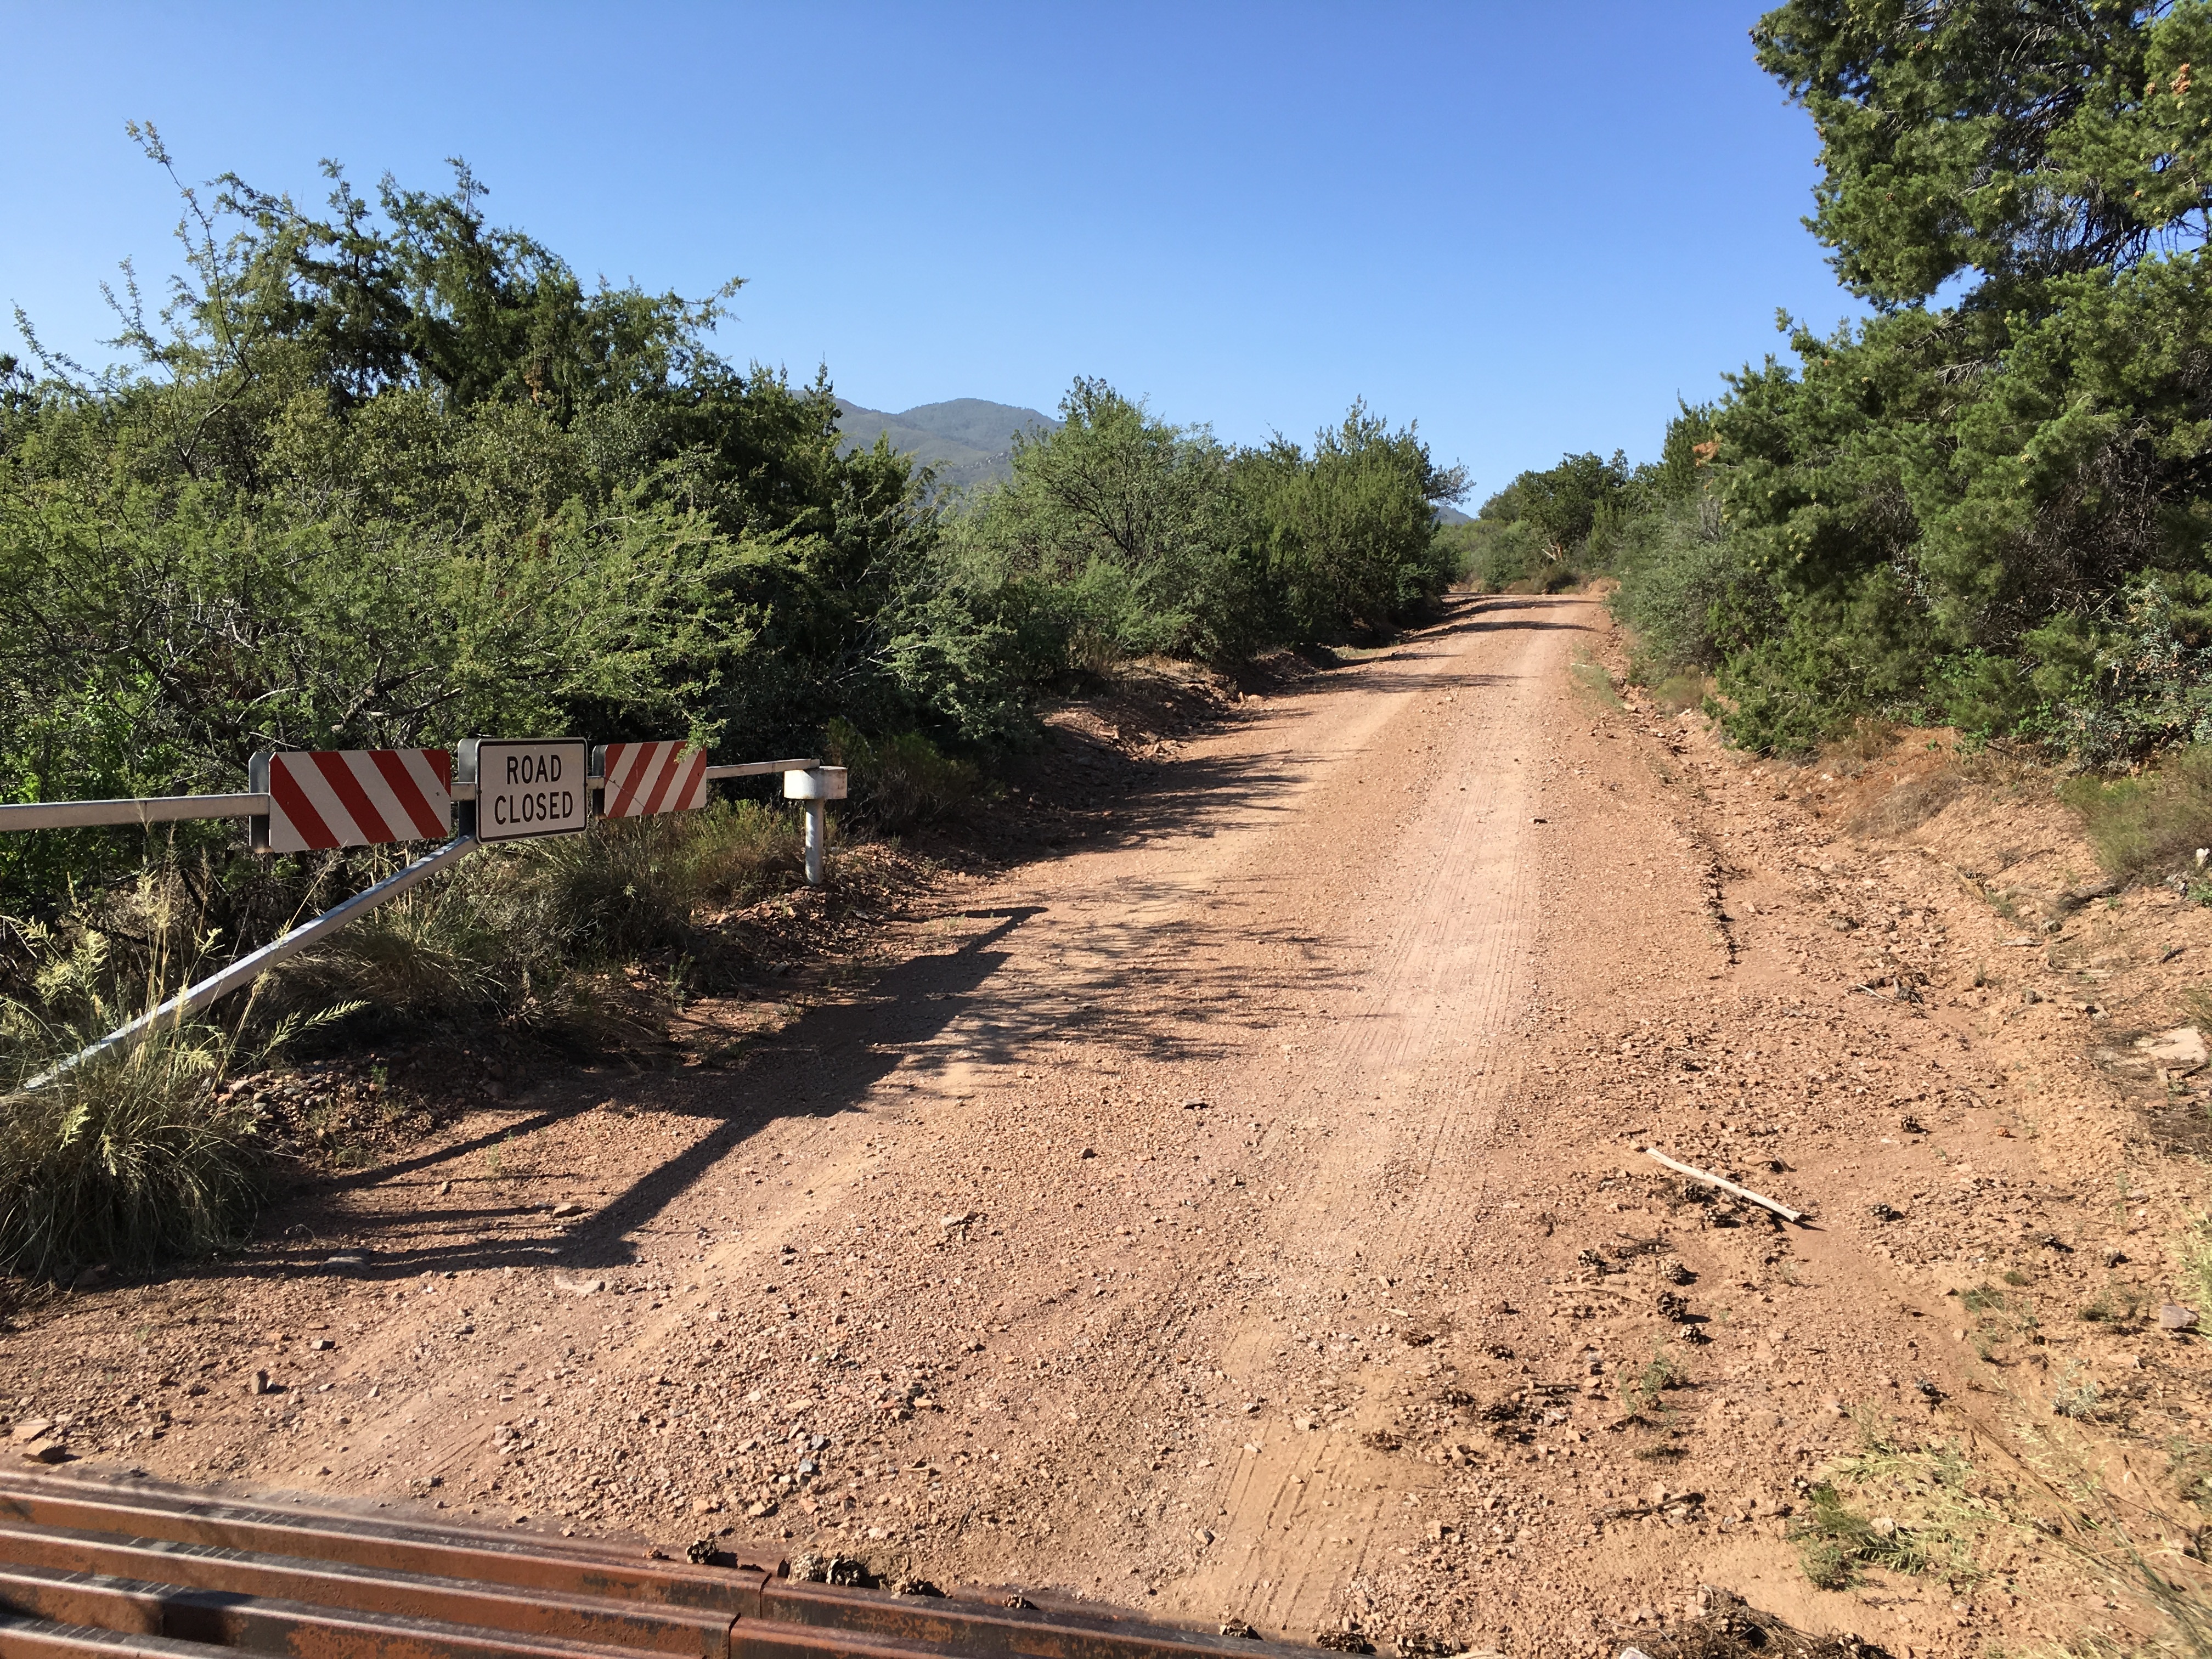
road, trail, dirt road, soil, infrastructure, natural environment, geological phenomenon